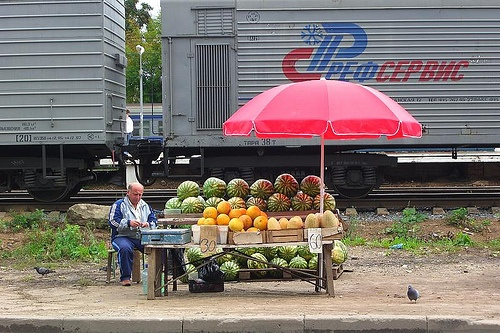
A man sitting at a fruit cart next to a train.
a man selling all types of fruits besides a road
A guy is sitting on the side of the road at a fruit stand.
a man selling fruits at the side of the road
A man with a red umbrella ceiling melons near a train rail with a few pigeons.